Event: Nepal Earthquake
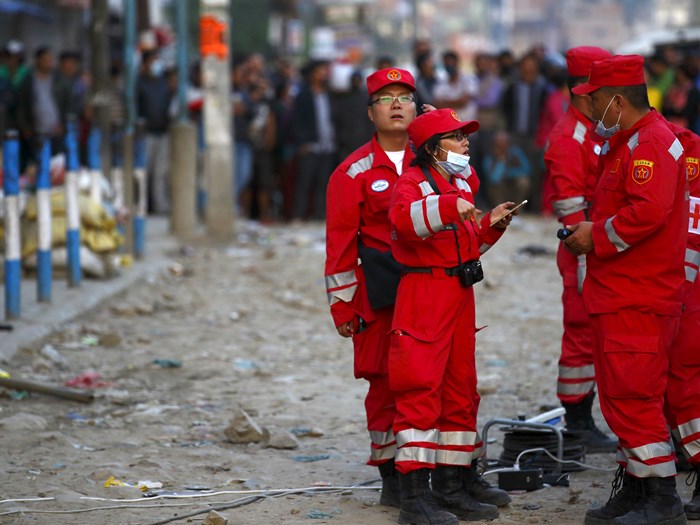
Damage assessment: damage